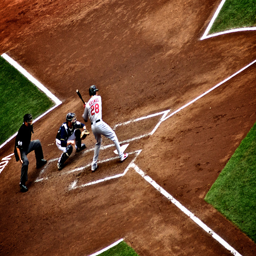
A man getting ready to swing a bat.
a baseball player about to bat at home plate
A batter is about to take his swing at the ball.
A group of men on a field playing baseball.
A catcher, umpire and baseball player at bat prepare for a pitch.